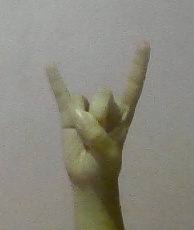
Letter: la